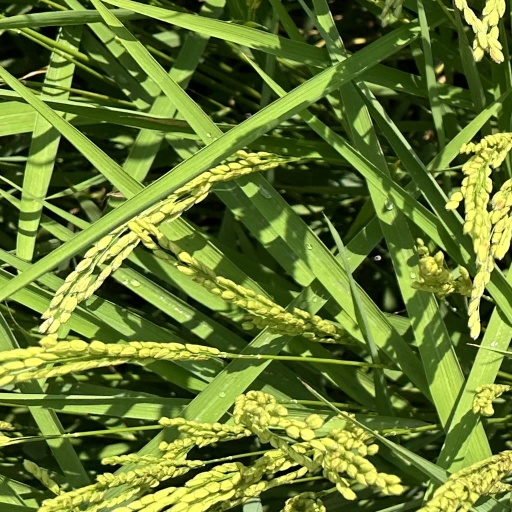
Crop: rice